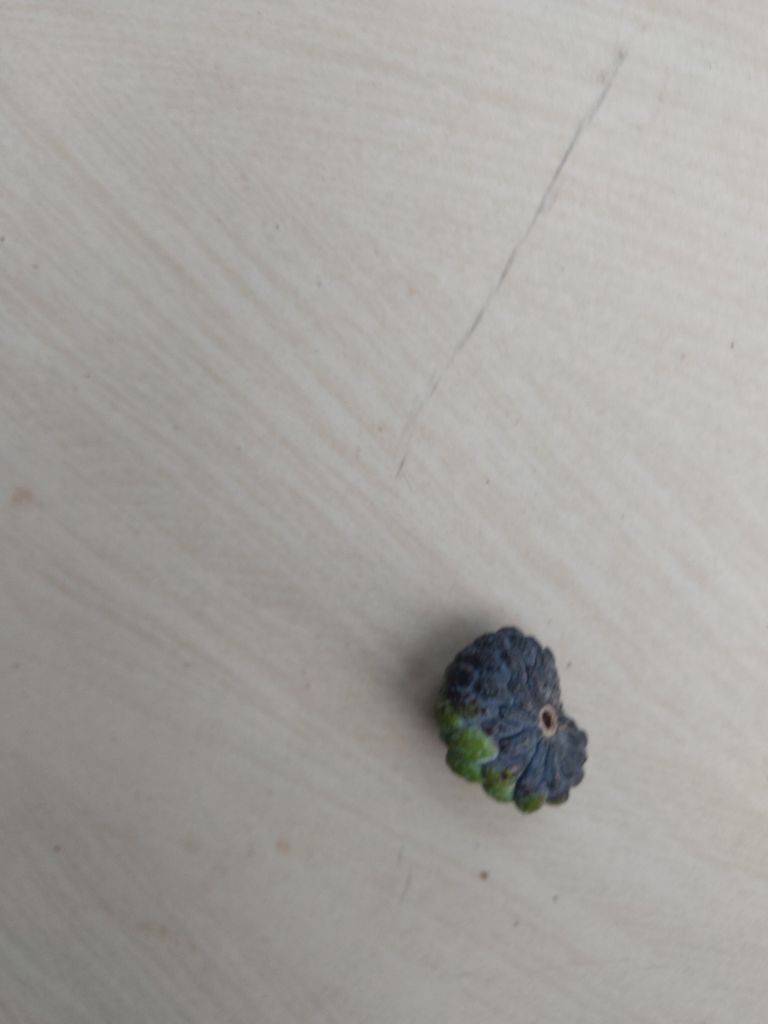
Disease label: Blank Canker